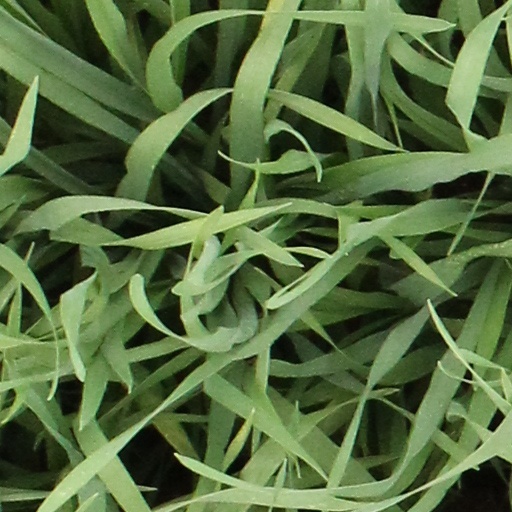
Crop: wheat